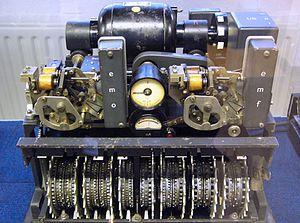
La cryptologie, étymologiquement la science du secret, ne peut être vraiment considérée comme une science que depuis peu de temps. Cette science englobe la cryptographie — l'écriture secrète – et la cryptanalyse – l'analyse de cette dernière.
En mathématiques et plus précisément en algèbre, la théorie de Galois est l'étude des extensions de corps commutatifs, par le biais d'une correspondance avec des groupes de transformations sur ces extensions, les groupes de Galois. Cette méthode féconde, qui constitue l'exemple historique, a essaimé dans bien d'autres branches des mathématiques, avec par exemple la théorie de Galois différentielle, ou la théorie de Galois des revêtements.
La cryptographie est une des disciplines de la cryptologie s'attachant à protéger des messages en s'aidant souvent de secrets ou clés. Elle se distingue de la stéganographie qui fait passer inaperçu un message dans un autre message alors que la cryptographie rend un message supposément inintelligible à autre que qui-de-droit.
Les machines de Lorenz SZ 40 et SZ 42 sont des machines de chiffrement ayant été utilisées pendant la Seconde Guerre mondiale par l'Allemagne nazie pour les communications par téléscripteur. Les cryptographes britanniques, qui se référaient de façon générale au flux des messages chiffrés allemands envoyés par téléscripteur sous l'appellation Fish, ont nommé la machine et ses messages « Tunny ». Tandis que la déjà bien connue machine Enigma servait à l'armée, la machine de Lorenz était destinée aux communications de haut niveau entre le quartier-général situé à Berlin et les quartiers-généraux des différents corps d'armées, qui pouvaient s'appuyer sur cet appareil lourd, son opérateur et des circuits dédiés. La machine elle-même mesurait 51 cm × 46 cm × 46 cm et accompagnait les téléscripteurs Lorenz standards. Ces machines appliquaient une méthode de chiffrement de flux.